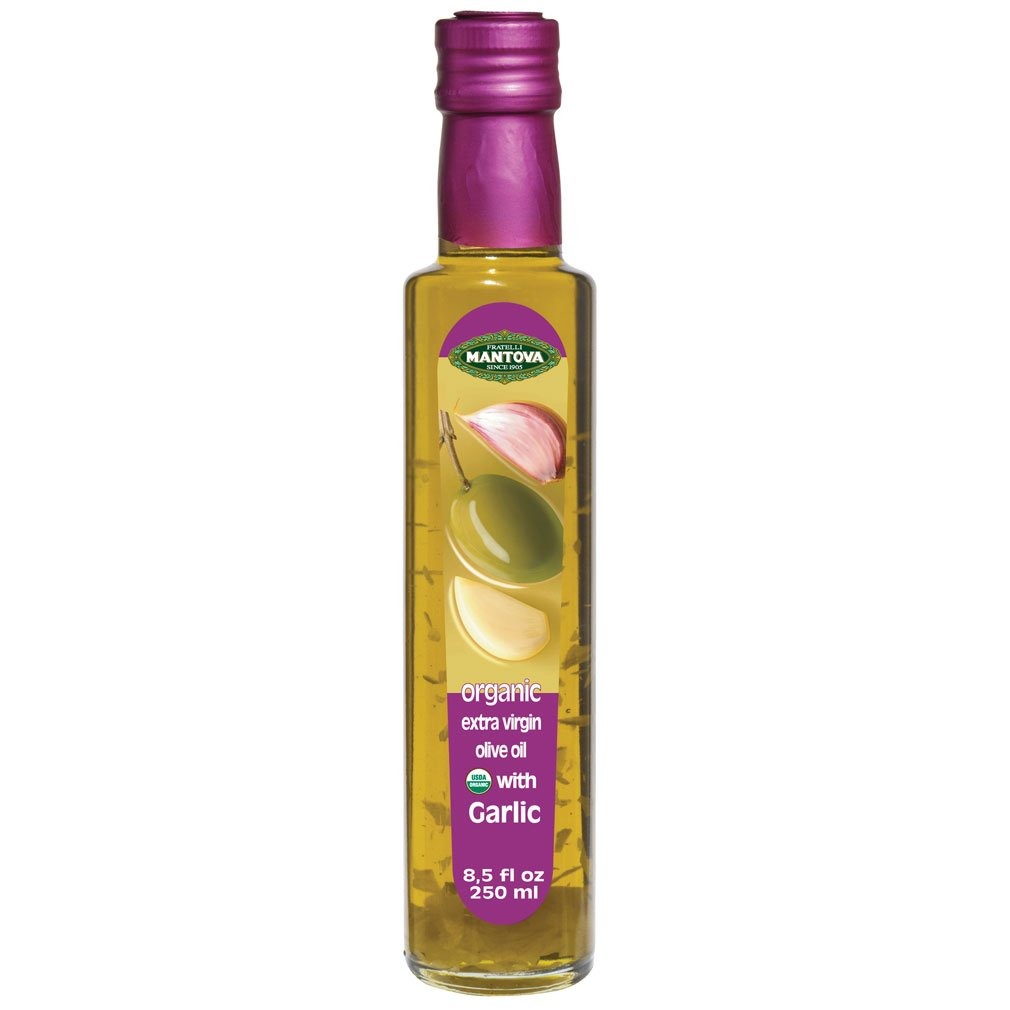
Item Name: Mantova Organic Garlic Flavored Extra Virgin Olive Oil, 8.5 oz, (Pack of 3)
Bullet Point 1: Healthy Diet & Weight Management – Olive oil is a well-known component of a healthy diet. Great for protecting the heart and brain. Healthy fats are an important component of our daily regimen that keeps our bodies and our cells hydrated.
Bullet Point 2: Fresh Herb Flavor – Keep your pantry stocked with this delicious, garlic oil for a quick kick to add some brightness to any dish! A little spice can liven up any meal and take it from delicious to extraordinary. A drizzle of infused oil tastes great on salad, pizza, pasta dish, soup, and beyond.
Bullet Point 3: No Additives, Preservatives, or Artificial Flavors – These oils are infused with genuine, organic ingredients to provide the freshest flavor and the healthiest ingredients for you and your loved ones.
Bullet Point 4: 100% Authentic Italian – Made with olives that were grown on Italian soil, pressed in Italy by Italian artisans and bottled in Italy before exportation. But, what makes it truly Italian is the art of impeccable taste selection!
Bullet Point 5: Great Gift Idea – This oil is a great gift for all the chefs in your life, from beginners to the well-seasoned. Easy to use and full-flavored, your recipient will enjoy these healthy and delicious oils in a wide range of recipes.
Value: 76.5
Unit: Fl Oz

Price: 57.99